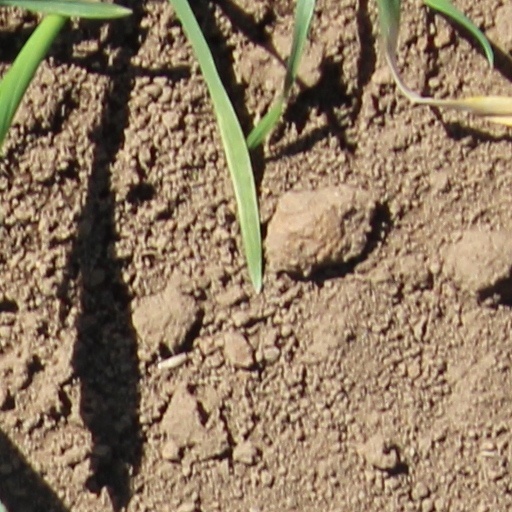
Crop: wheat